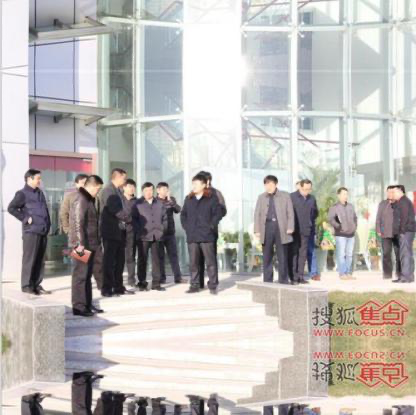
Objects in the image:
label: head
label: head
label: head
label: head
label: head
label: head
label: head
label: head
label: head
label: head
label: head
label: head
label: head